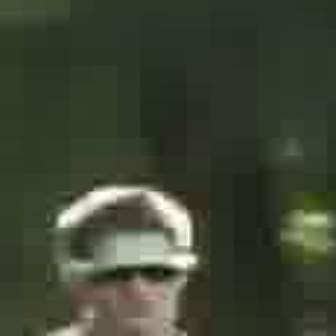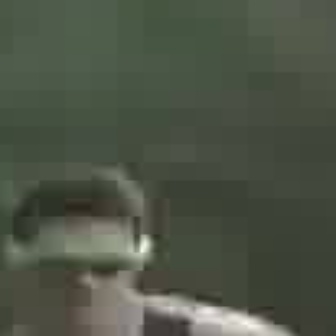
  Please identify the target specified by the bounding box [90,248,169,327] in the first image and locate it in the second image. Return the coordinates in [x_min,y_min,x_max,y_max] format.
Answer: [27,240,121,335]